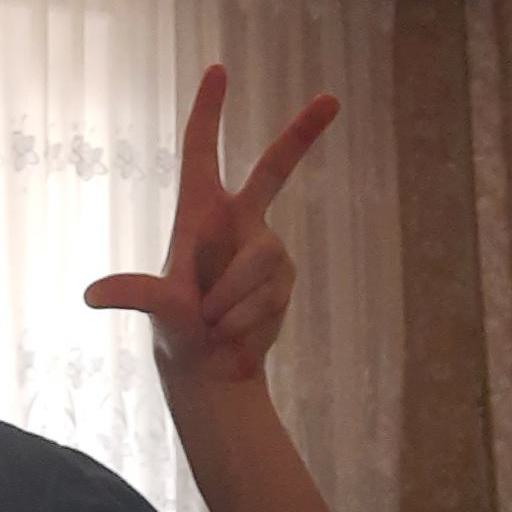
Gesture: three2